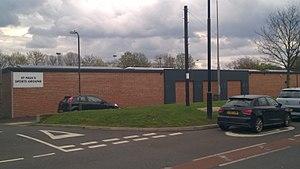
La Coupe du monde de football ConIFA 2018 est la troisième édition de la Coupe du monde de football ConIFA, un tournoi international de football pour les États, les minorités, les apatrides et les régions non affiliées à la FIFA organisée par la ConIFA.